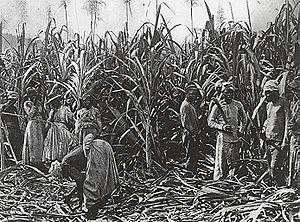
Une canneraie, ou plantation de cannes à sucre, est un espace où est pratiquée la culture de la canne à sucre. Longtemps le lieu privilégié de l'exploitation des esclaves dans les colonies, elle sert de décor à de nombreux ouvrages de la littérature antillaise ou réunionnaise.
Le sabre à canne est un type de sabre particulier destiné à couper les cannes à sucre à leur base puis à ôter les feuilles superflues le long de leur tige pendant les récoltes. À La Réunion, où il a acquis les caractéristiques d'un objet du quotidien, et où il est par ailleurs impliqué dans de nombreux crimes de sang, il constitue l'équipement de base des coupeurs de cannes aux côtés du bertel, un sac en vacoa dans lequel il est souvent rangé après usage.
La roulaison est la récolte de la canne à sucre, plante qui sert à fabriquer du sucre. Elle est généralement effectuée à la main par des coupeurs de cannes équipés d'un sabre à canne.
La culture de la canne à sucre est une activité agricole traditionnelle de l'île de La Réunion, département d'outre-mer français dans l'océan Indien. En 2019, elle occupe 54 % de la surface agricole utile, soit 22 700 ha, et fournit à l'agriculture locale et, plus généralement même, à l'économie réunionnaise, le premier produit d'exportation, le sucre de canne. Mais elle n'apporte que le tiers de la valeur ajoutée agricole à côté de l'élevage et des cultures vivrières.